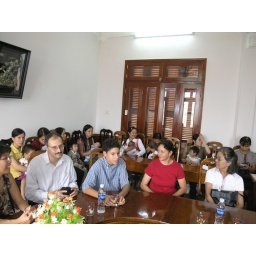
Called the &amp;quot;giving and receiving' ceremony. This was at the court house building in the center of town.